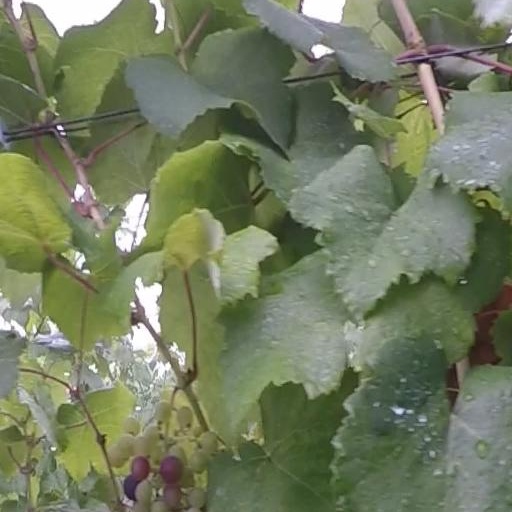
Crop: grape